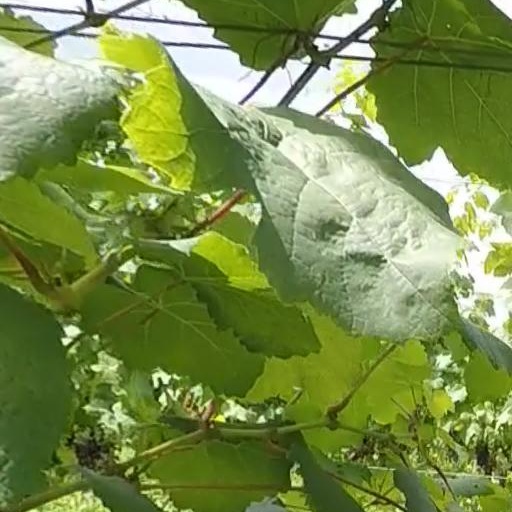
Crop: grape